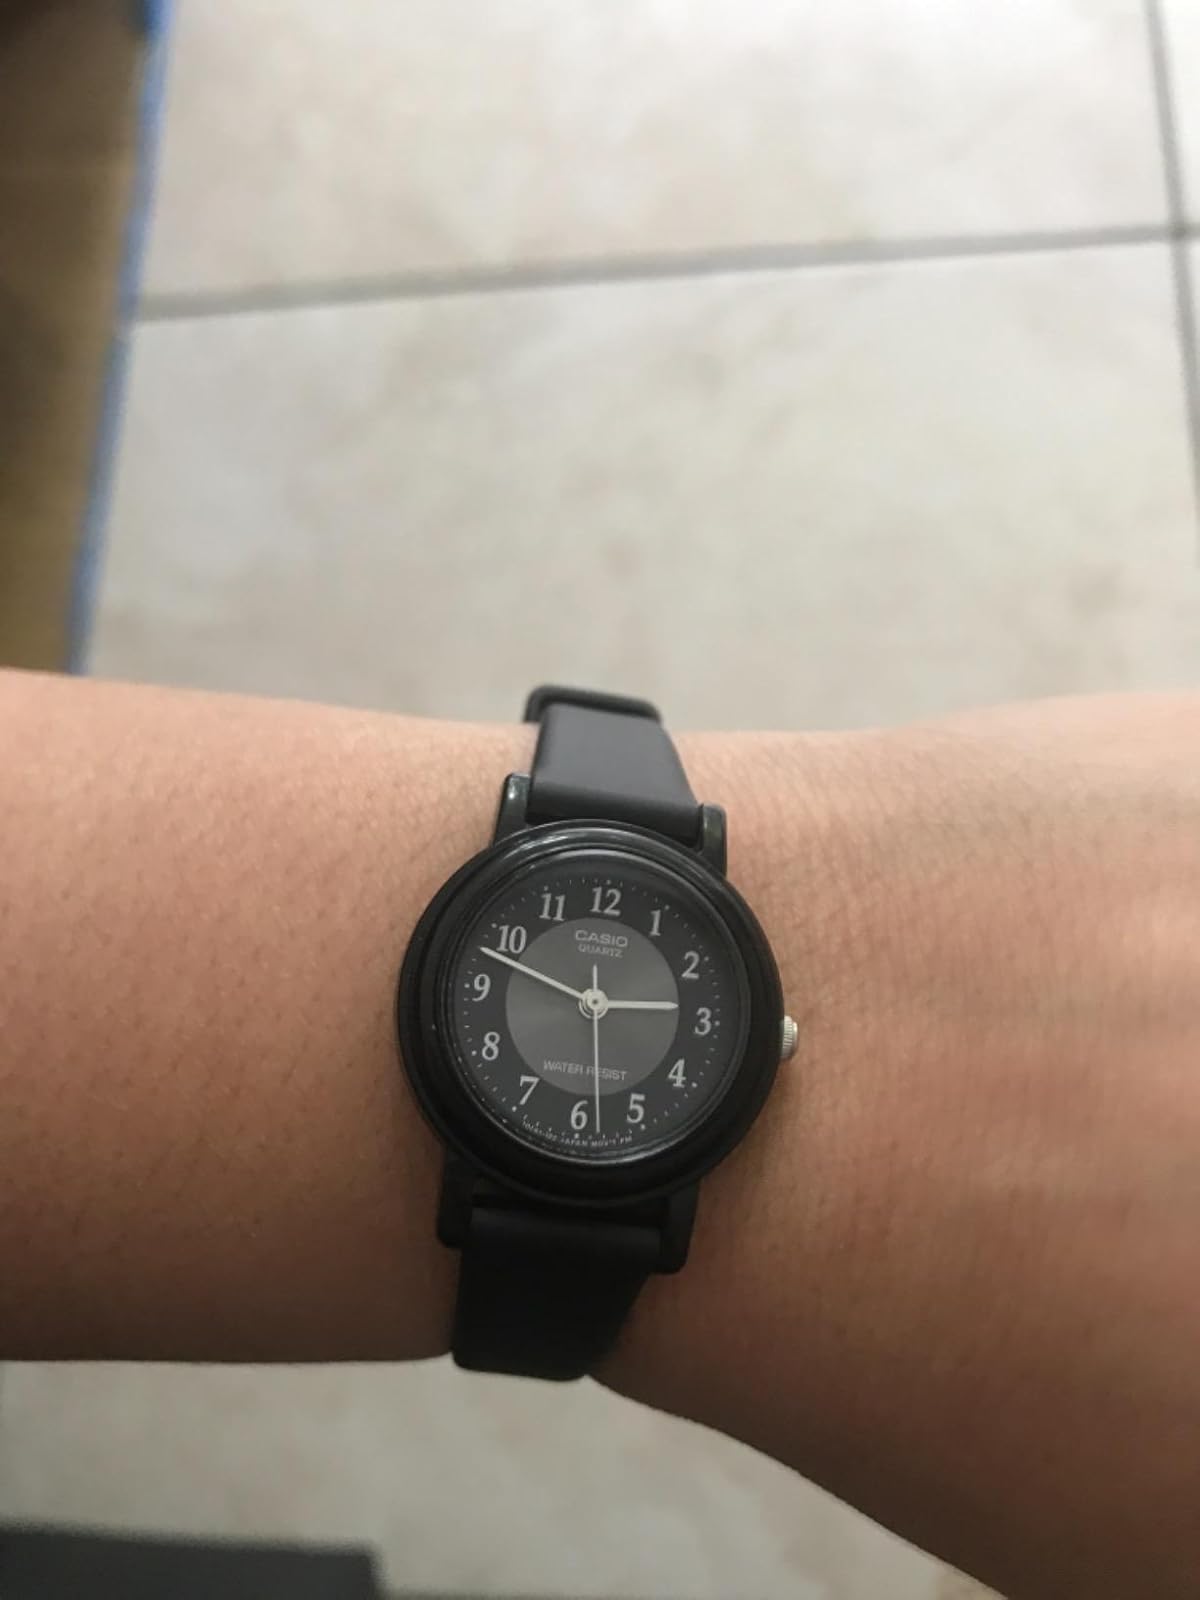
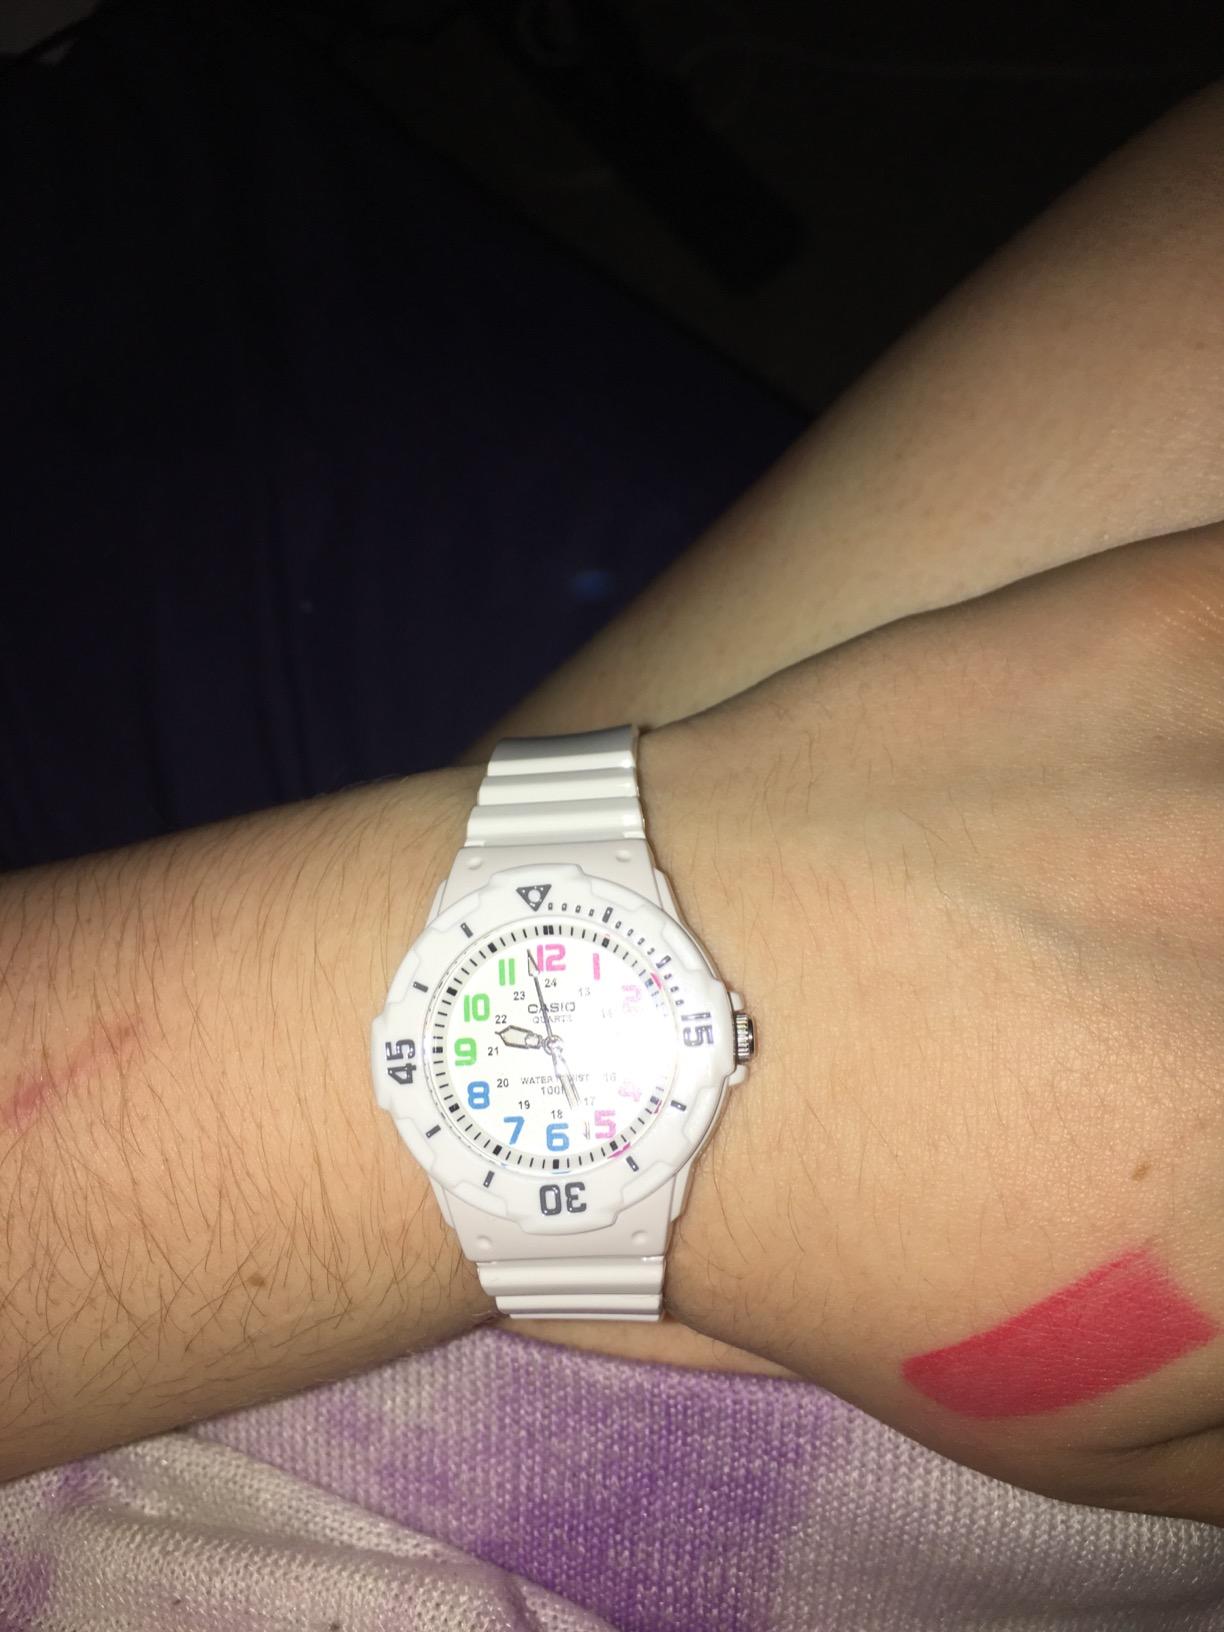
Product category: accessories_watch
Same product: no